Tupolev SB

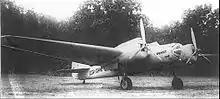
Aeroflot Tupolev ANT-40.

In 1933 the Soviet Air Force ministry (UVVS) issued an outline requirement for a high-speed bomber. Work on this proposal at TsAGI began in January 1934. The SB was designed and developed in the Tupolev KB ("Design Bureau") by a team led by A. A. Arkhangelski. Two versions were planned, one with Wright Cyclone radial engines (ANT-40 RTs), and one with the Hispano-Suiza 12Y liquid-cooled V12 engines (ANT-40 IS). The skills gained in the design of the MI-3 and DI-8 aircraft were widely used. The first two prototypes were called ANT-40.1 and ANT-40.2. The Cyclone powered prototype flew first, on 7 October 1934, while the first Hispano-Suiza powered prototype (ANT-40), which featured a larger wing, flew on 30 December 1934, demonstrating superior performance.